Abortion in Russia

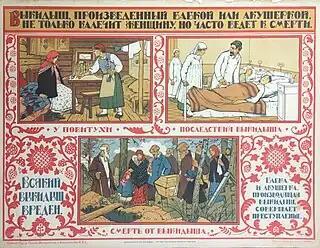

The Soviet government was the first government in Europe to legalize abortion. In October 1920 the Bolsheviks made abortion legal within the Russian Soviet Federative Socialist Republic with their "Decree on Women's Healthcare". After the RSFSR the law was introduced in Ukraine (5 July 1921) and then the remainder of the Soviet Union. The government saw legalization as a temporary necessity, as after the economic crisis and nearly a decade of unrest, war, revolution, and civil war, many women would be seeking abortions due to not being able to take care of their child. Restrictions were placed on the criteria for abortions and by 1924 it was only permitted where pregnancy risked the life of the woman or the unborn child. The Soviet Union encouraged pronatal policies; however, Soviet officials argued that women would be getting abortions regardless of legality, and the state would be able to regulate and control abortion only if it was legalized. In particular, the Soviet government hoped to provide access to abortion in a safe environment performed by a trained doctor instead of "babki". While this campaign was extremely effective in the urban areas (as much as 75% of abortions in Moscow were performed in hospitals by 1925), it had much less on rural regions where there was neither access to doctors, transportation, or both and where women relied on traditional medicine. In the countryside in particular, women continued to see "babki", midwives, hairdressers, nurses, and others for the procedure after abortion was legalized in the Soviet Union.